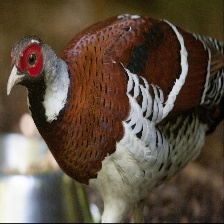
Species: ELLIOTS  PHEASANT
Scientific name: SYRMATICUS ELLIOTI